Mars Express

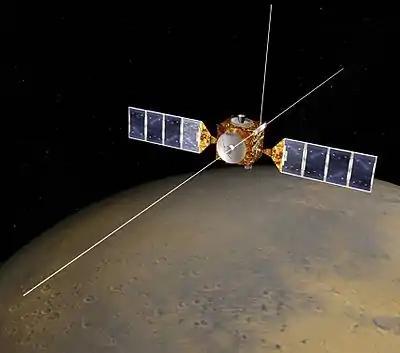
Illustration of "Mars Express" with MARSIS antenna deployed

Since orbit insertion "Mars Express" has been progressively fulfilling its original scientific goals. Nominal science observations began during July 2005. Nominally the spacecraft points to Mars while acquiring science and then slews to Earth-pointing to downlink the data, although some instruments like MARSIS or Radio Science might be operated while spacecraft is Earth-pointing.